Jung Gun-joo

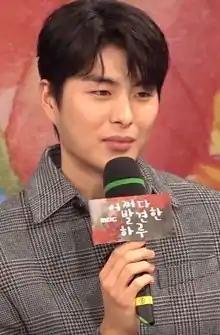
Jung Gun-joo at the press conference of "Extraordinary You"

Jung Gun-joo (born May 26, 1995) is a South Korean actor. He has starred in several web dramas before venturing into TV broadcasts.